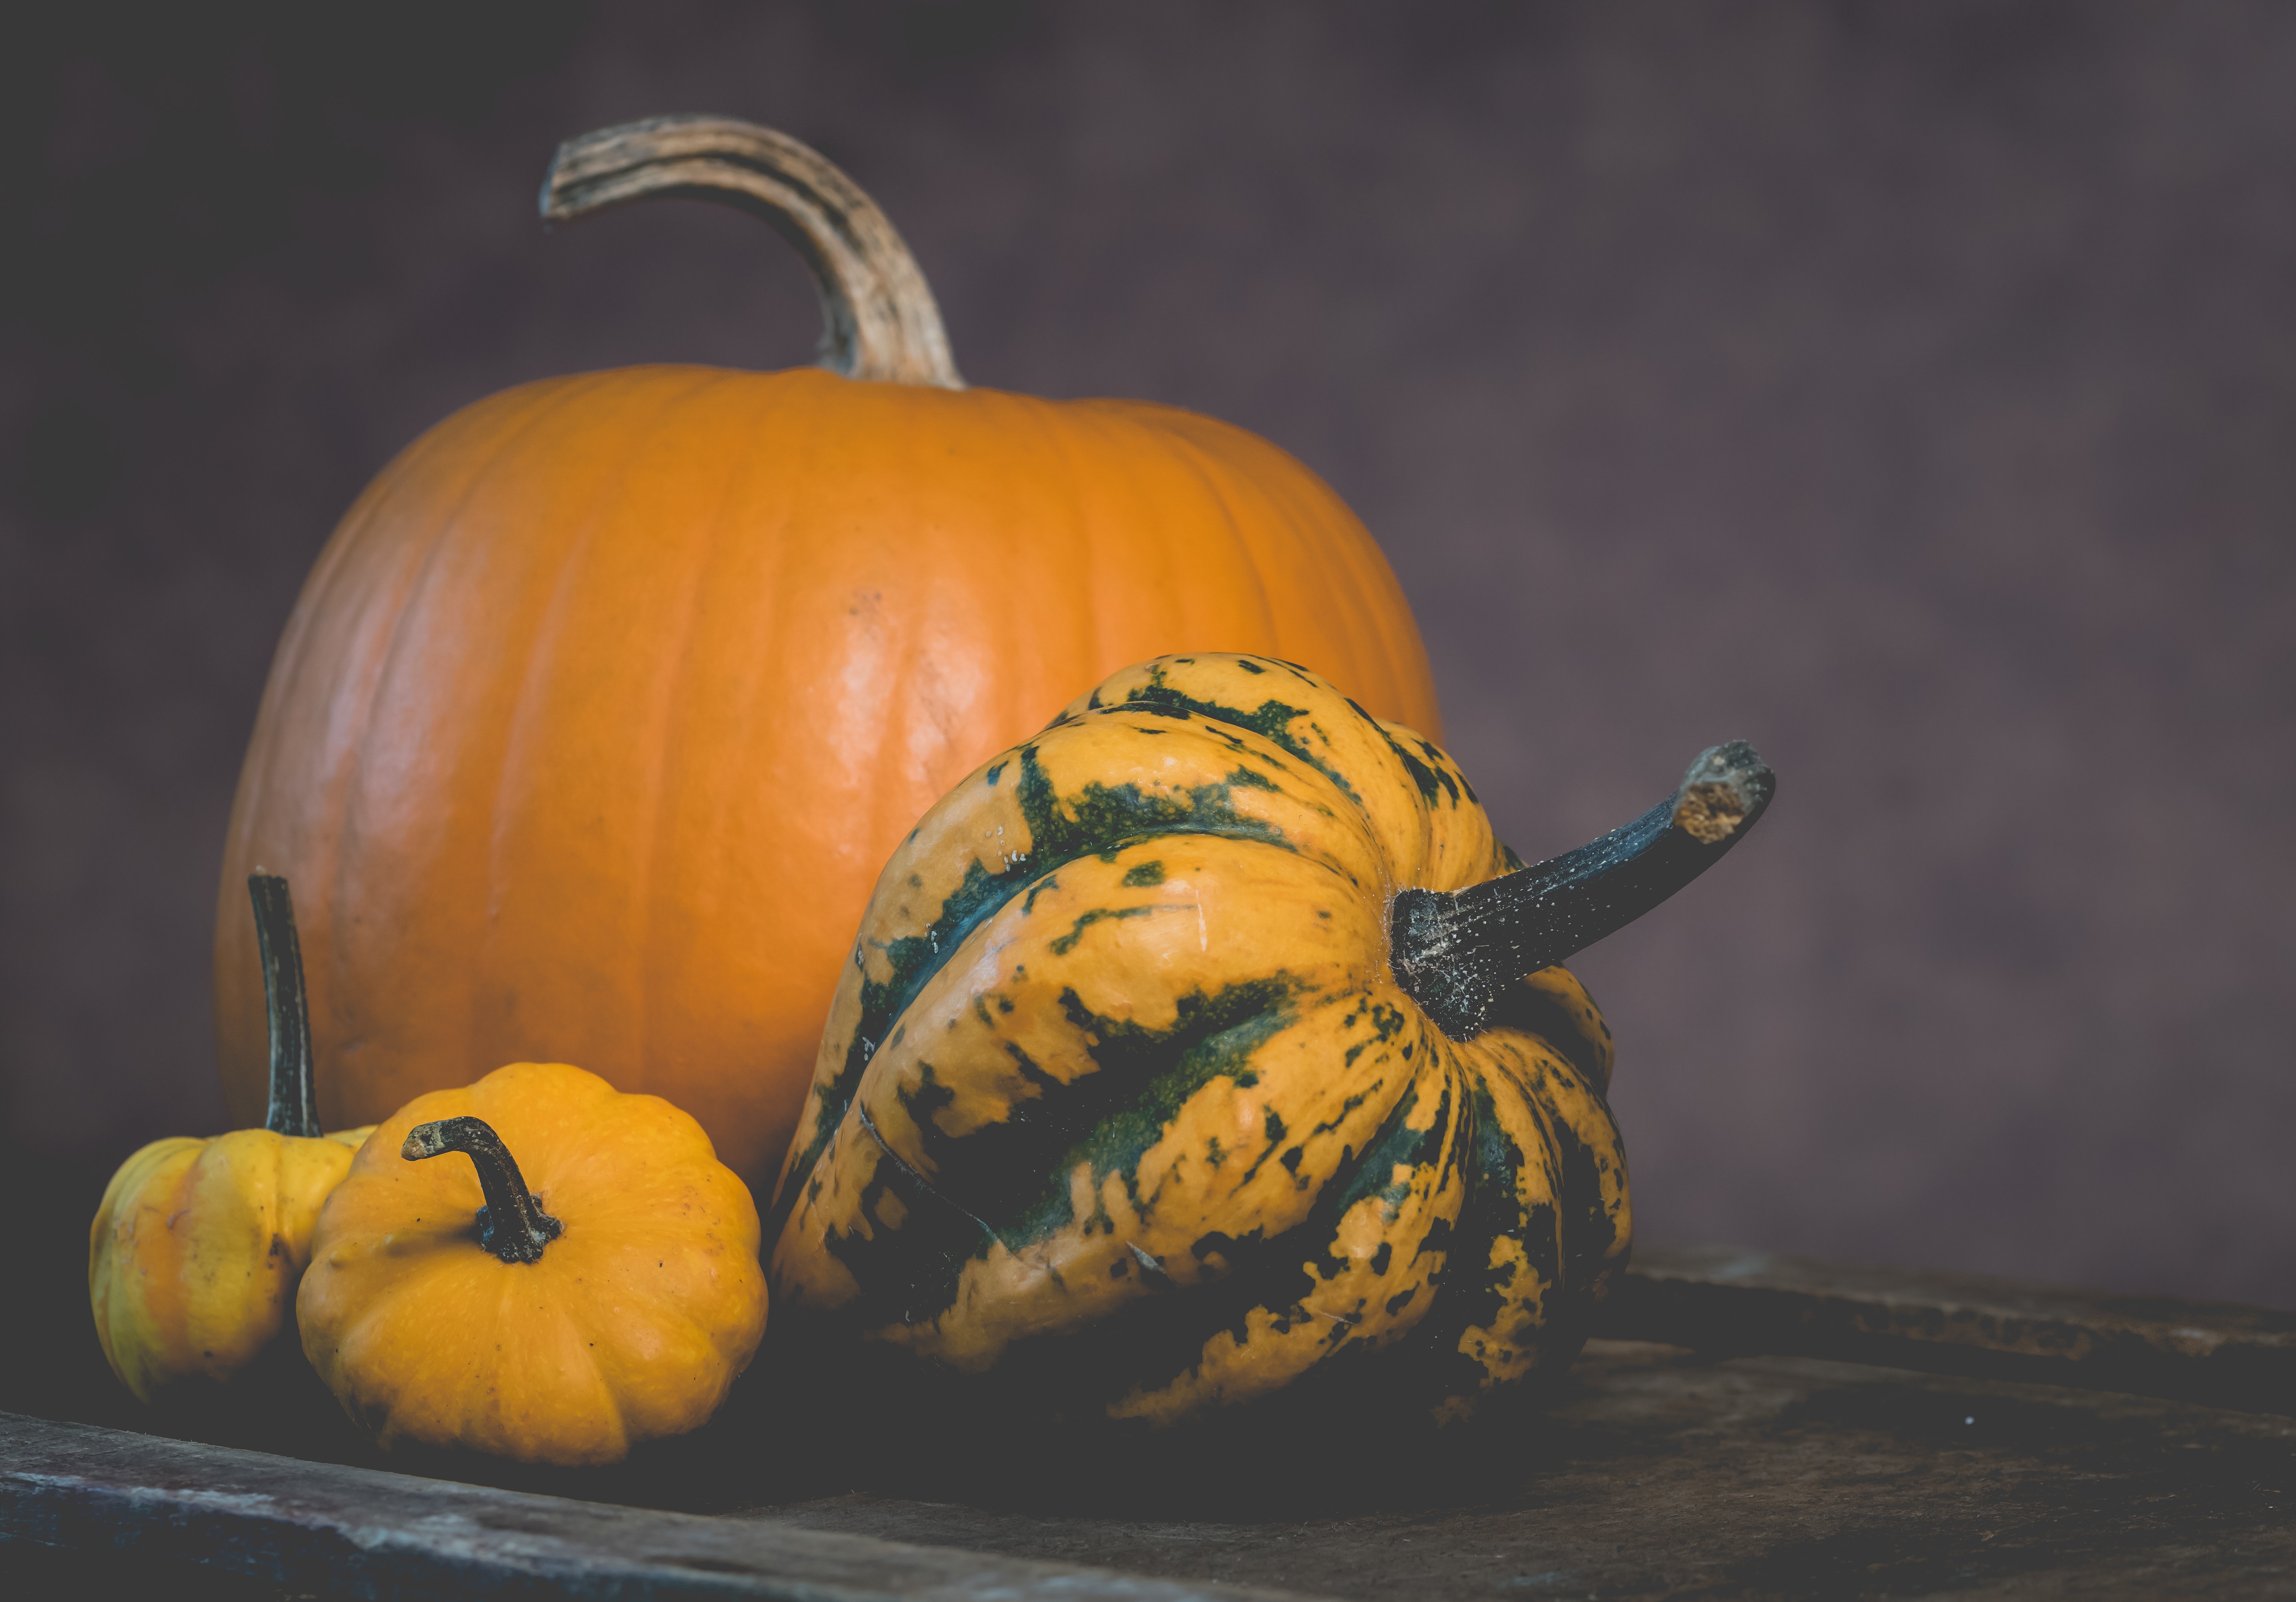
cucurbita, winter squash, calabaza, pumpkin, still life photography, gourd, still life, vegetable, squash, cucumber gourd and melon family, jack o lantern, halloween, produce, macro photography, carving, computer wallpaper